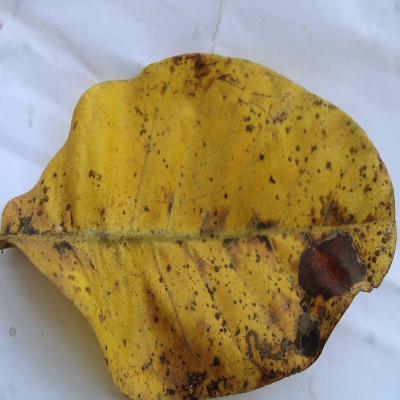
Crop: Cashew
Condition: anthracnose